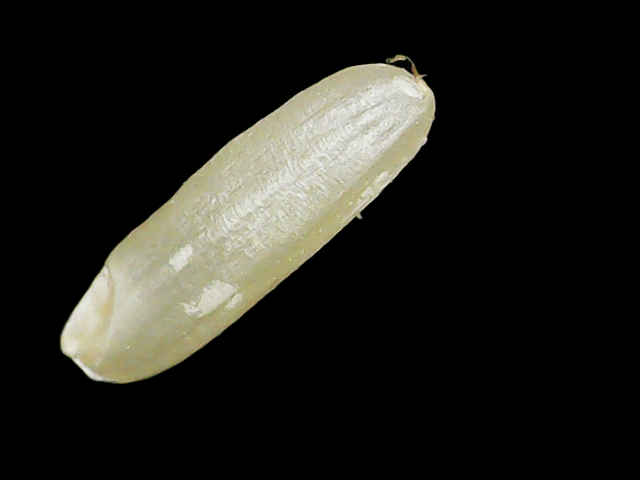
Rice variety: Binadhan16